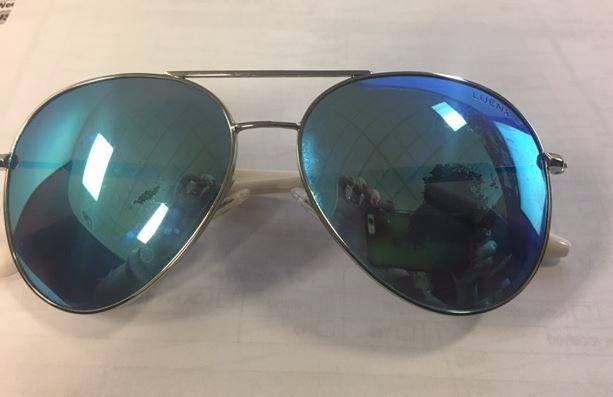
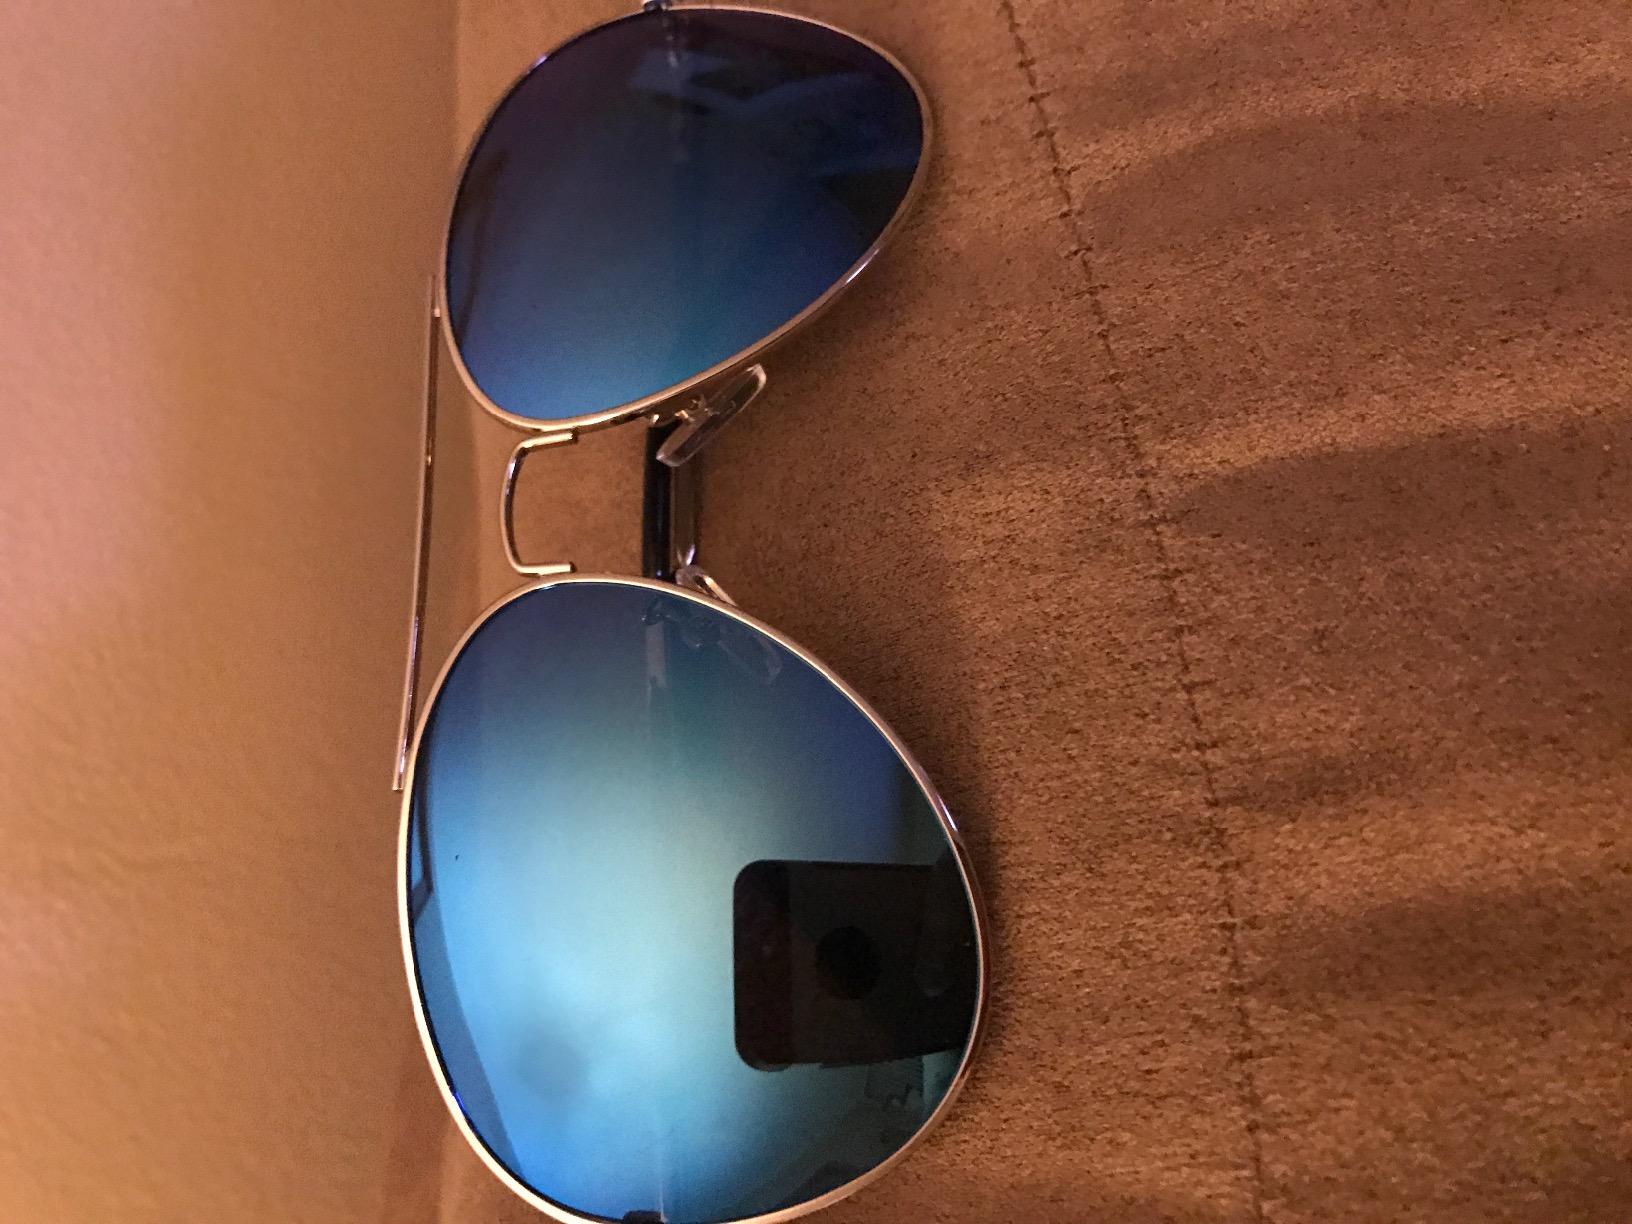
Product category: accessories_sunglasses
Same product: no